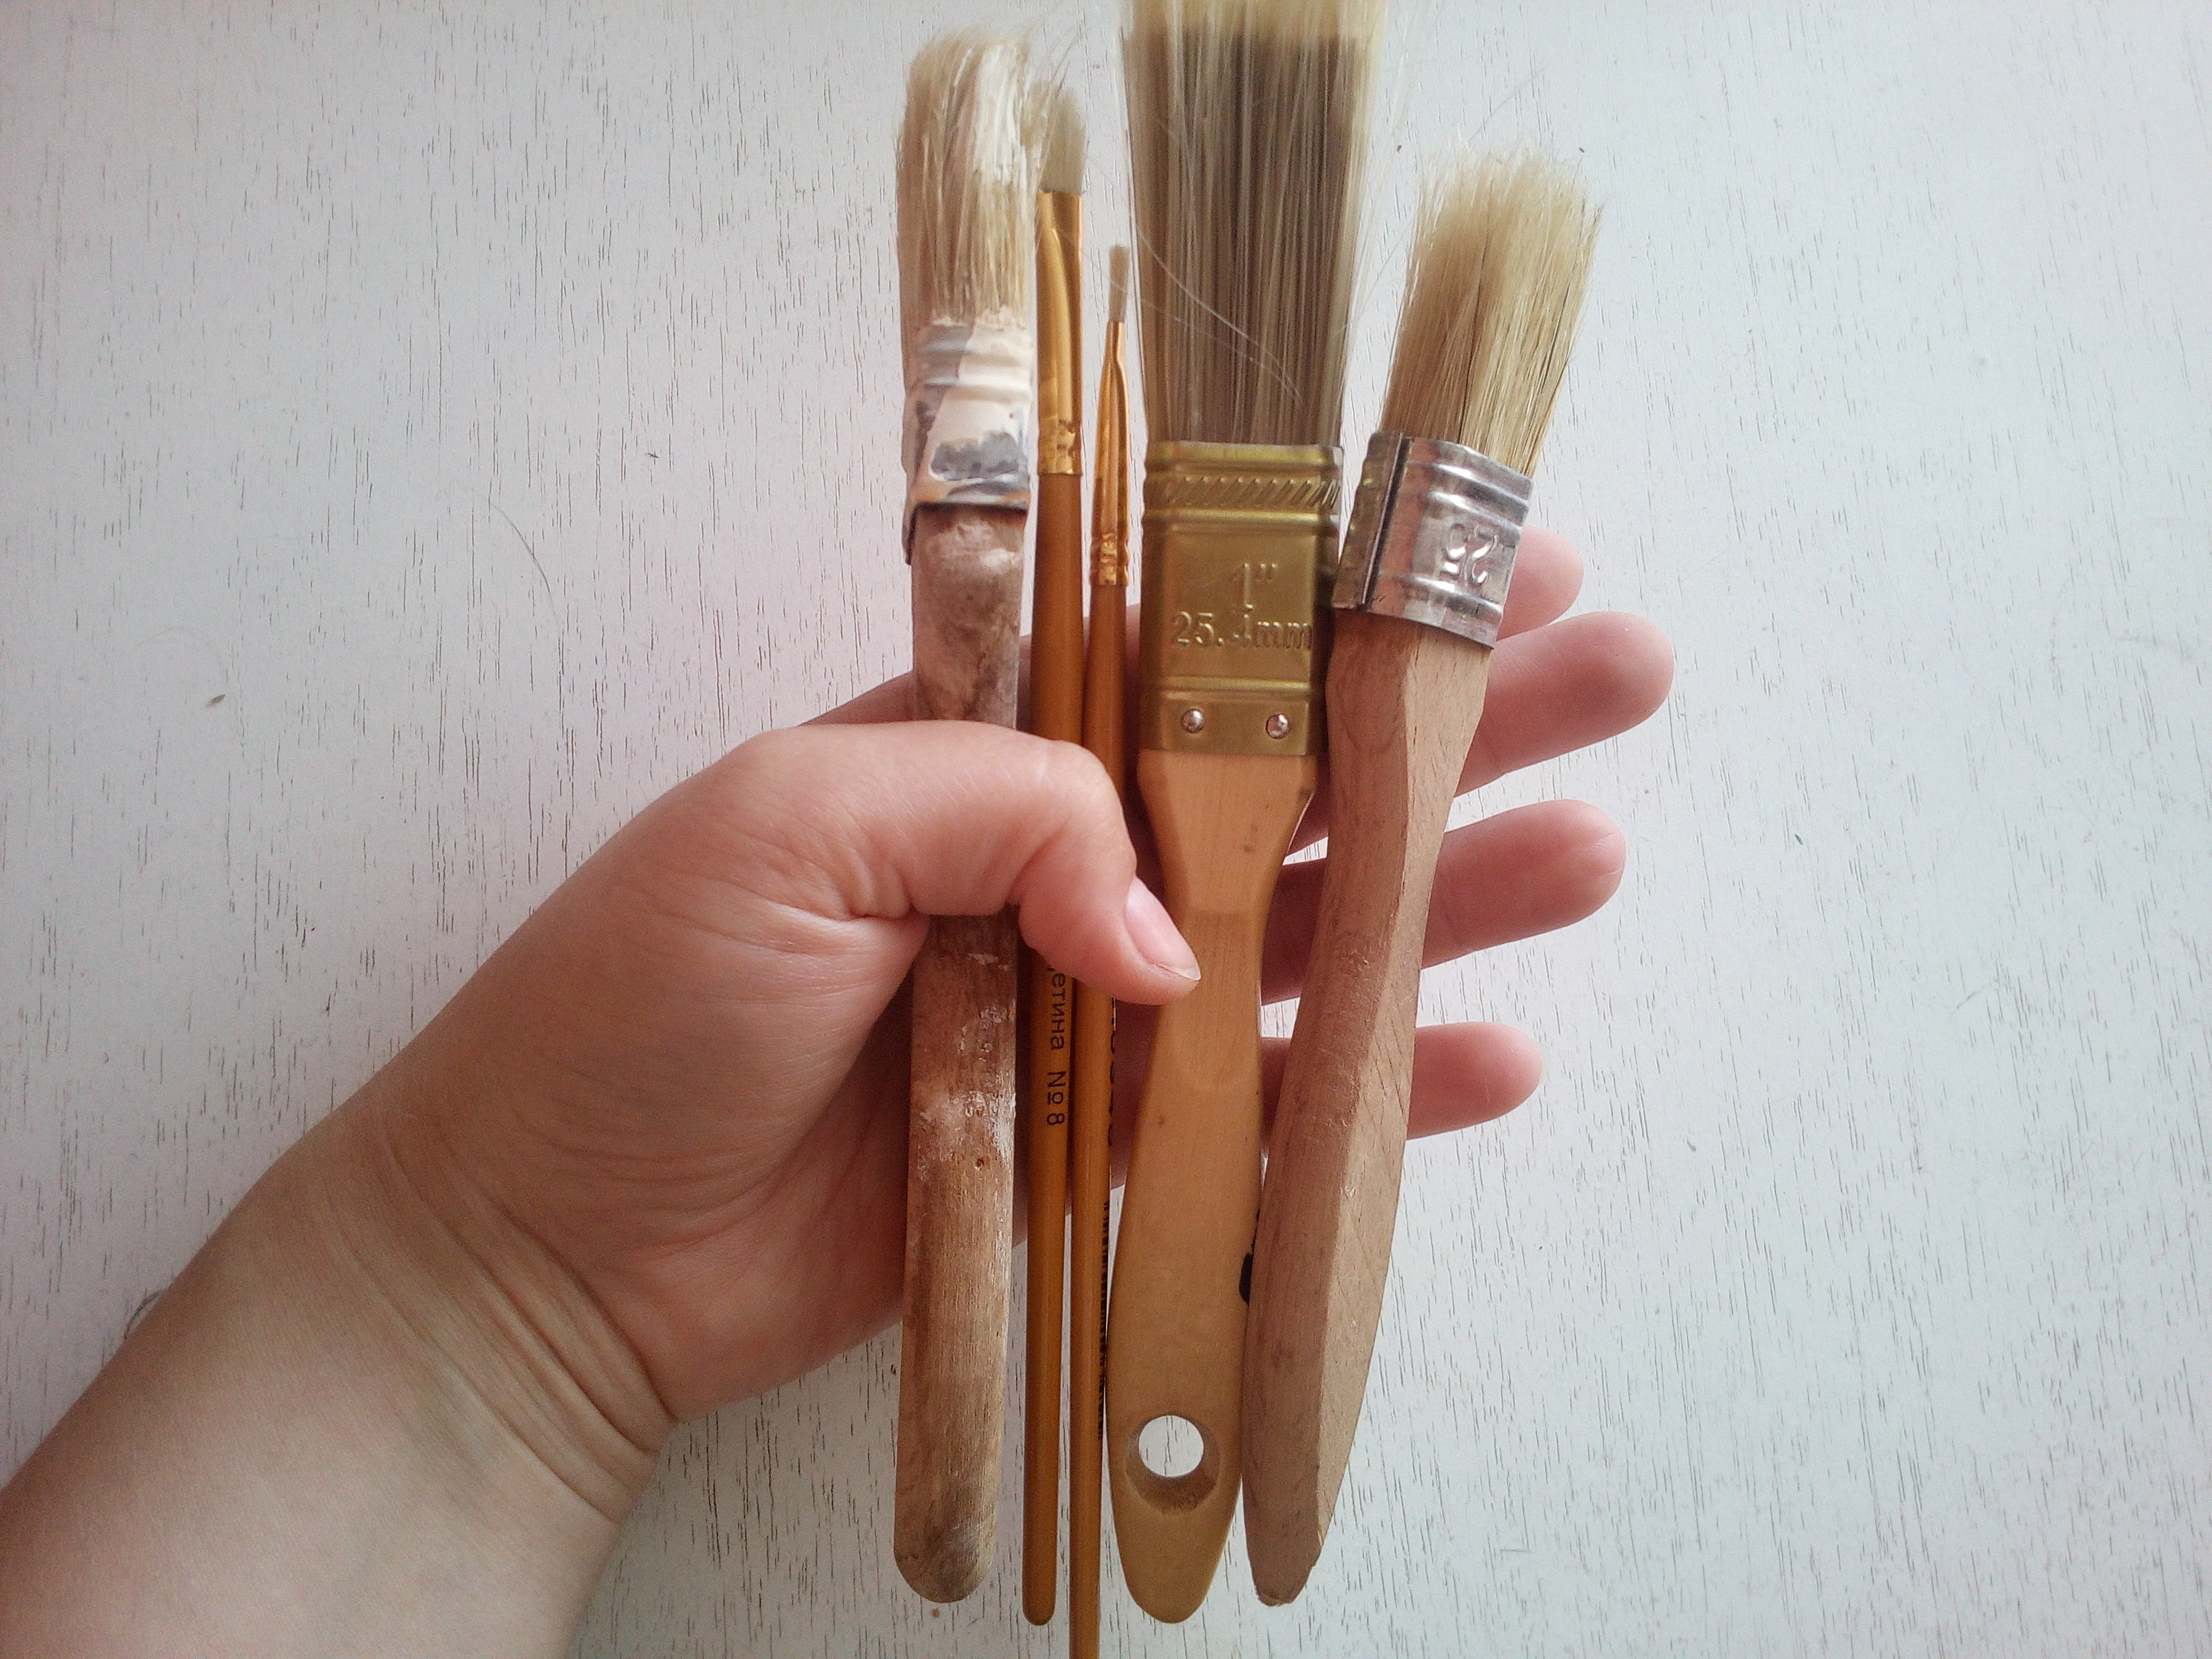
hand, brushes, brush, nail